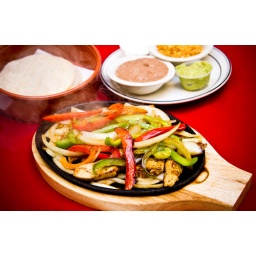
A very tasty plate of chicken fajitas at La Pinata Resaurant in Wichita Falls Texas.